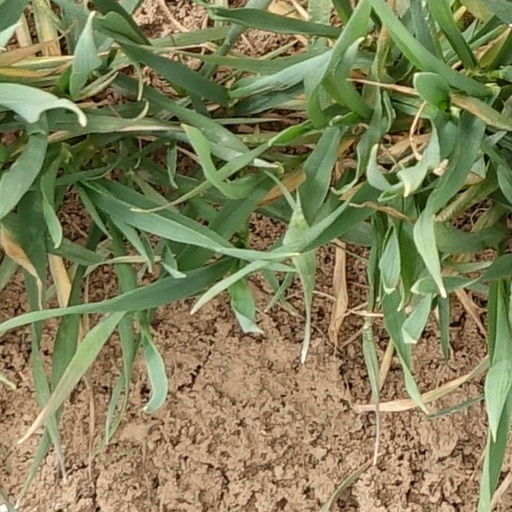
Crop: wheat